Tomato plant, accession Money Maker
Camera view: bottom (45 deg); turntable rotation: 150 degrees
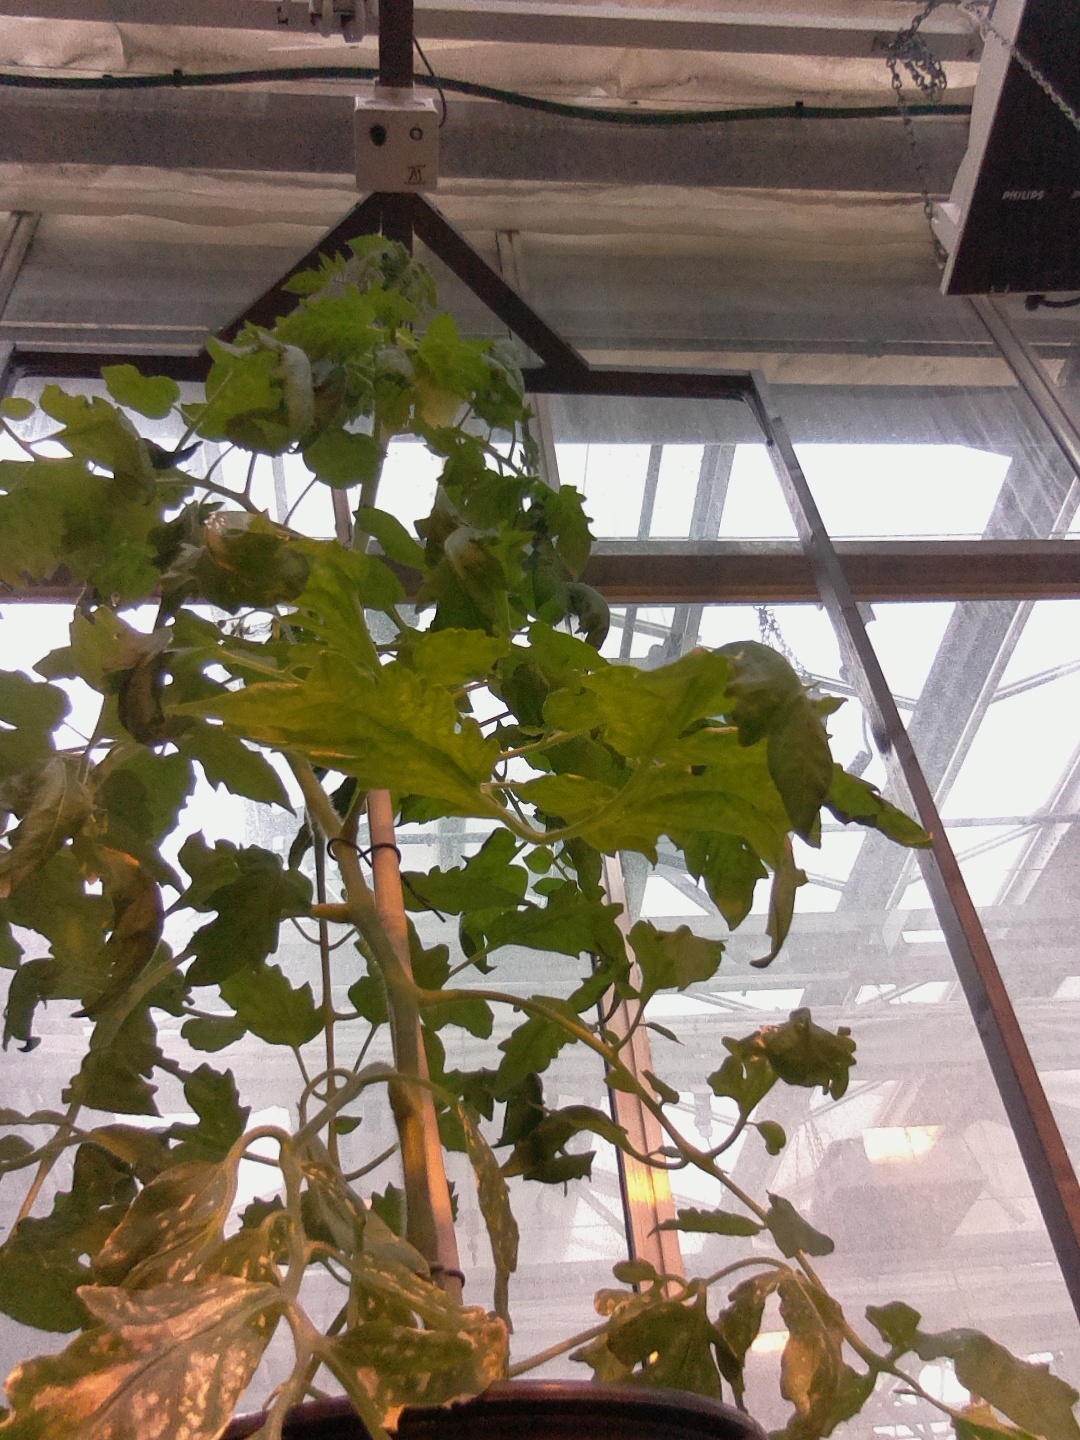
BBCH growth stage 65: Full flowering, 50%-60% of flowers open, first petals falling